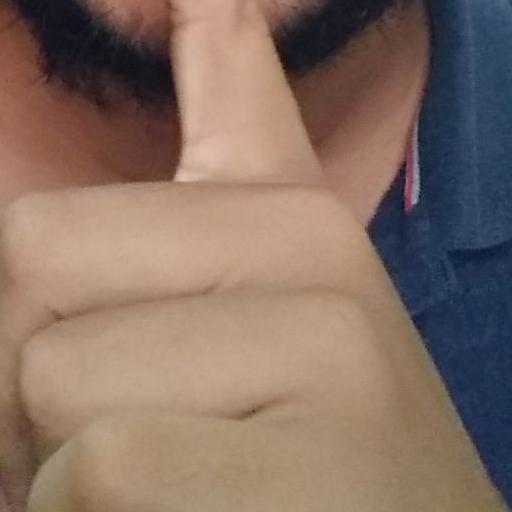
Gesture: mute